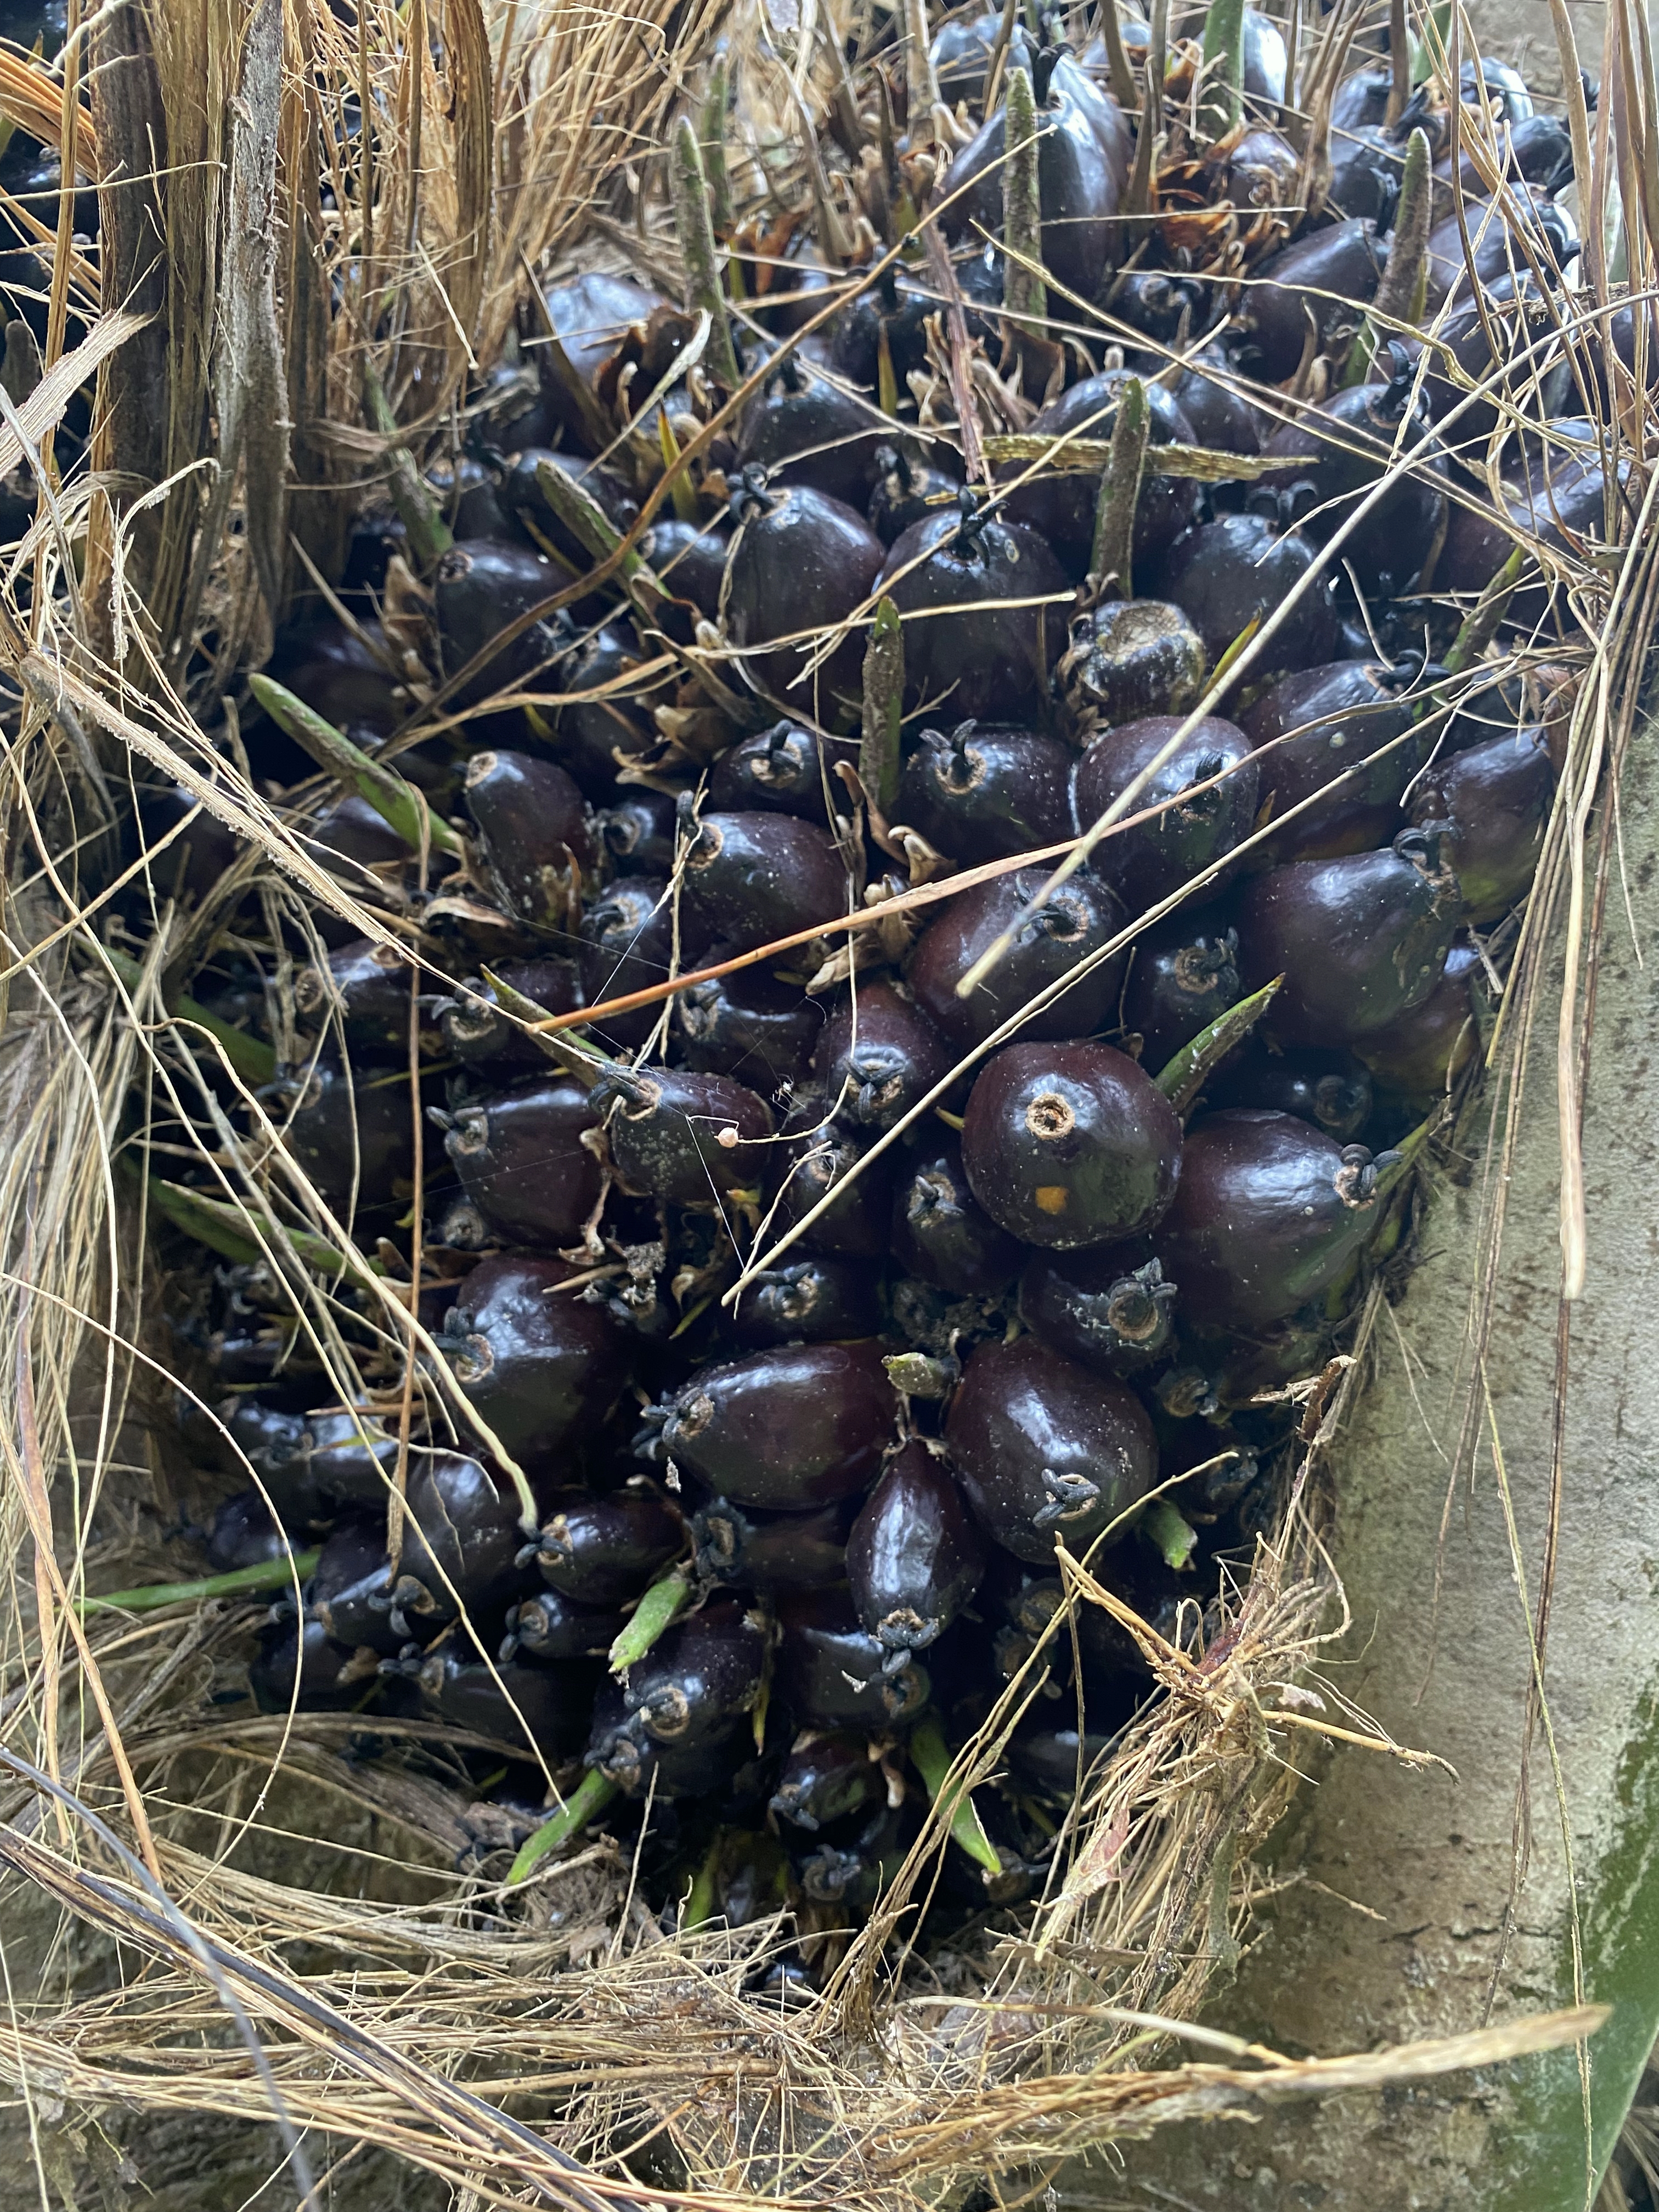
Ripeness: Unripe